Parliament of Sierra Leone

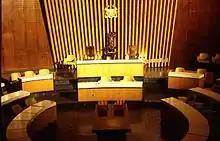
Chamber of the Parliament

There shall preside at any sitting of Parliament, the Speaker or in the absence of the Speaker, the Deputy Speaker or in the absence of the Speaker and the Deputy Speaker, such Member of Parliament